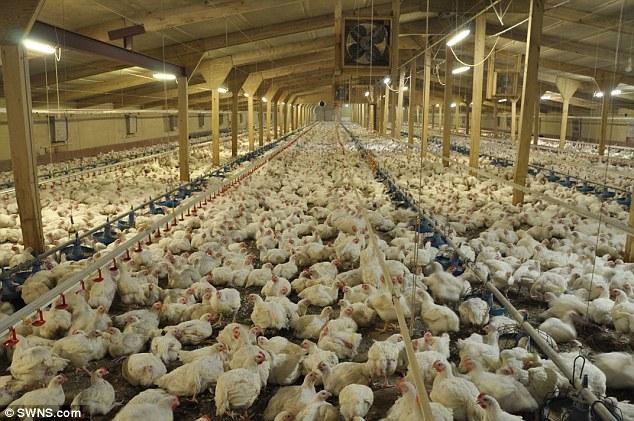
Kilimo cha viwandani ndani ya shamba kubwa, eneo la kiwanda mahali ambapo mazao mbalimbali hulimwa na kuvunwa kwa ajili ya kupelekwa kiwandani ili kwenda kuchakatwa na kusindikwa kwa ajili ya utengenezaji wa bidhaa tofauti tofauti.